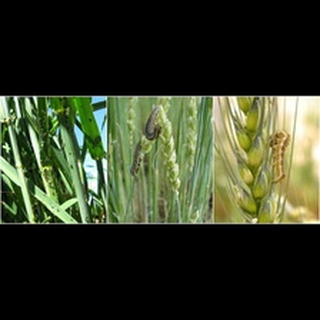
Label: wheat_aphid